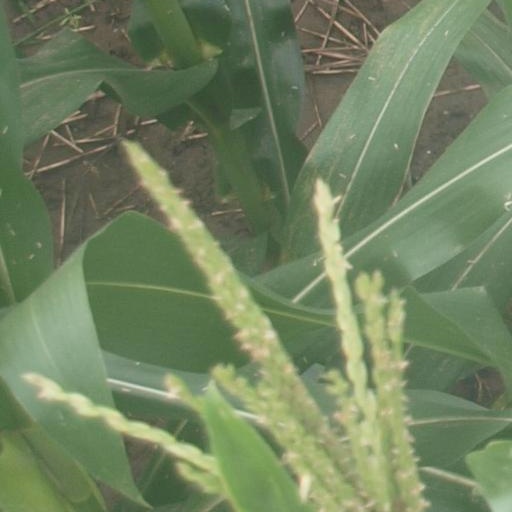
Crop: maize; corn